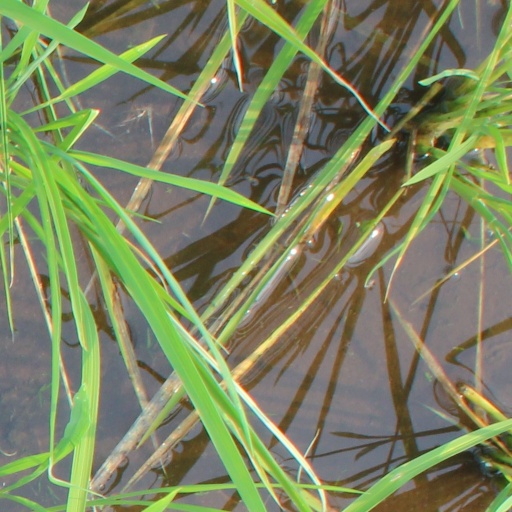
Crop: rice